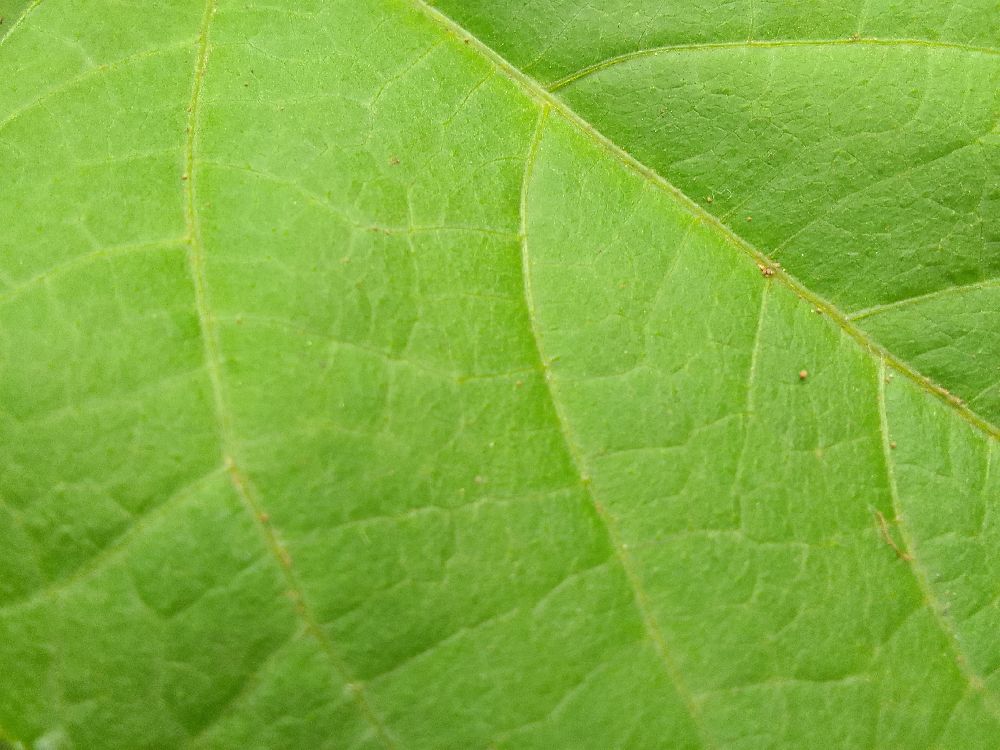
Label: healthy